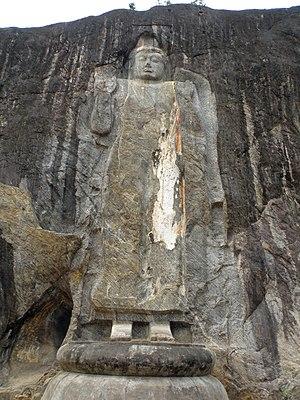
Buduruwagala - Avec 15 m de hauteur, c'est le plus grand Bouddha debout du Sri Lanka
Le Buduruwagala est un ancien temple bouddhiste du Sri Lanka.